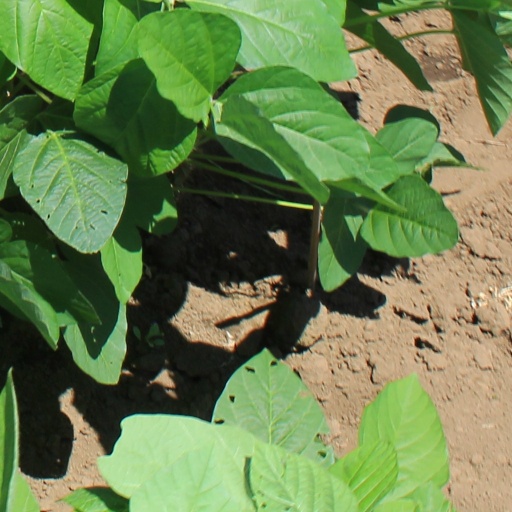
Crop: soybean